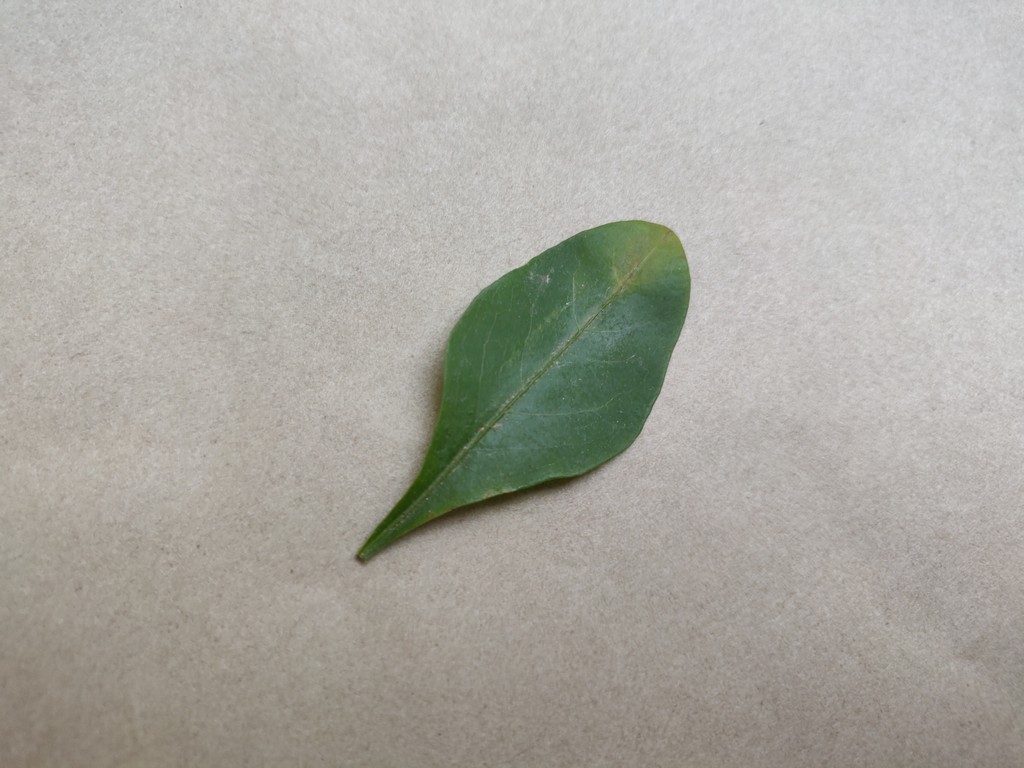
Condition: Unhealthy
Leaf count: single
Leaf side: front